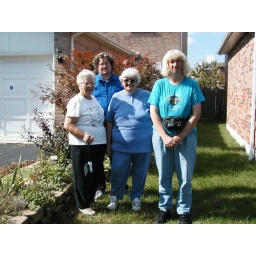
My Mom in the blue shirt and my Grandma visited my brother, sister, and I at our home in Pickering.